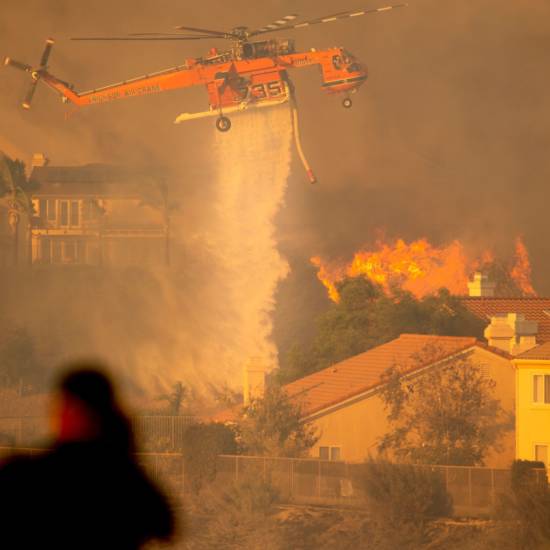
Label: urban_fire